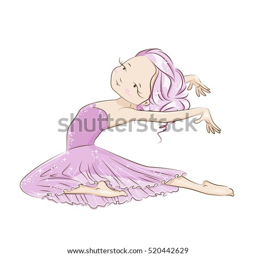
beautiful ballerina in classical tutu on a white background .